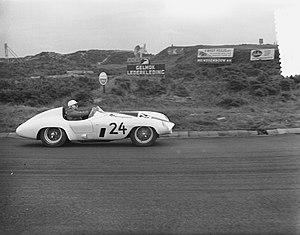
Bob Boris Said est un pilote automobile américain né le 5 mai 1932 dans la ville de New York et mort le 24 mars 2002 à Seattle. Il participe à de nombreuses courses de voitures de sport en Amérique et en Europe avec plusieurs victoires dans les années 1950. Il participe également au Grand Prix automobile des États-Unis 1959 au volant d'une Connaught C pour le compte de Paul Emery mais abandonne à cause d'un accident malgré une treizième place en qualifications.